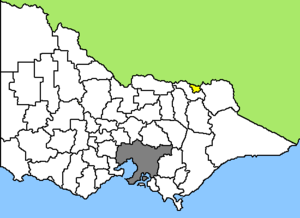
La Ville de Wodonga est une zone d'administration locale dans le nord-est du Victoria en Australie.